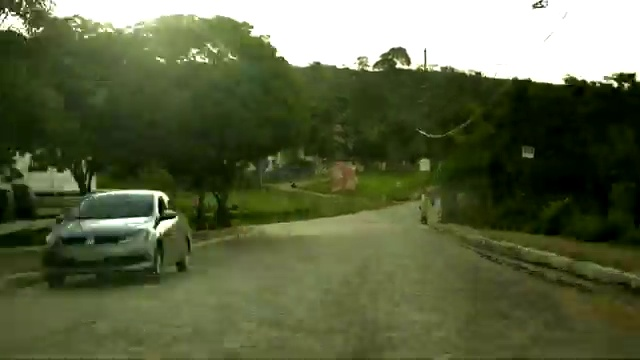
Fire: no
Smoke: no